John G. Ellis

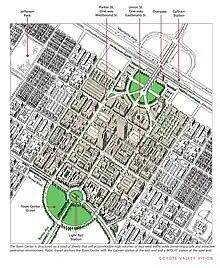
Coyote Valley town center

John Garrett Ellis, AIA, RIBA is an Anglo-Californian architect, urban designer and teacher. He grew up in London, the son of Tom Ellis, the Brutalist architect and was a student at Cambridge University 1965–70 under Sir Leslie Martin, Colin St John Wilson and David Roberts. While a student he ran the Architectural Society and invited numerous distinguished architects to speak including Louis Kahn, the Russian Constructivist Berthold Lubetkin and the American Jack MacAllister. In 1968 he and four other students drove 6,000 miles from London to Moscow and Leningrad and out through Scandinavia to research the work of the Russian Constructivist architects. At Cambridge he was also taught by Richard Saul Wurman (TED talks, etc.) who offered him a position in his office in Philadelphia in the summer of 1969 where he met his late wife Becky, an art historian.